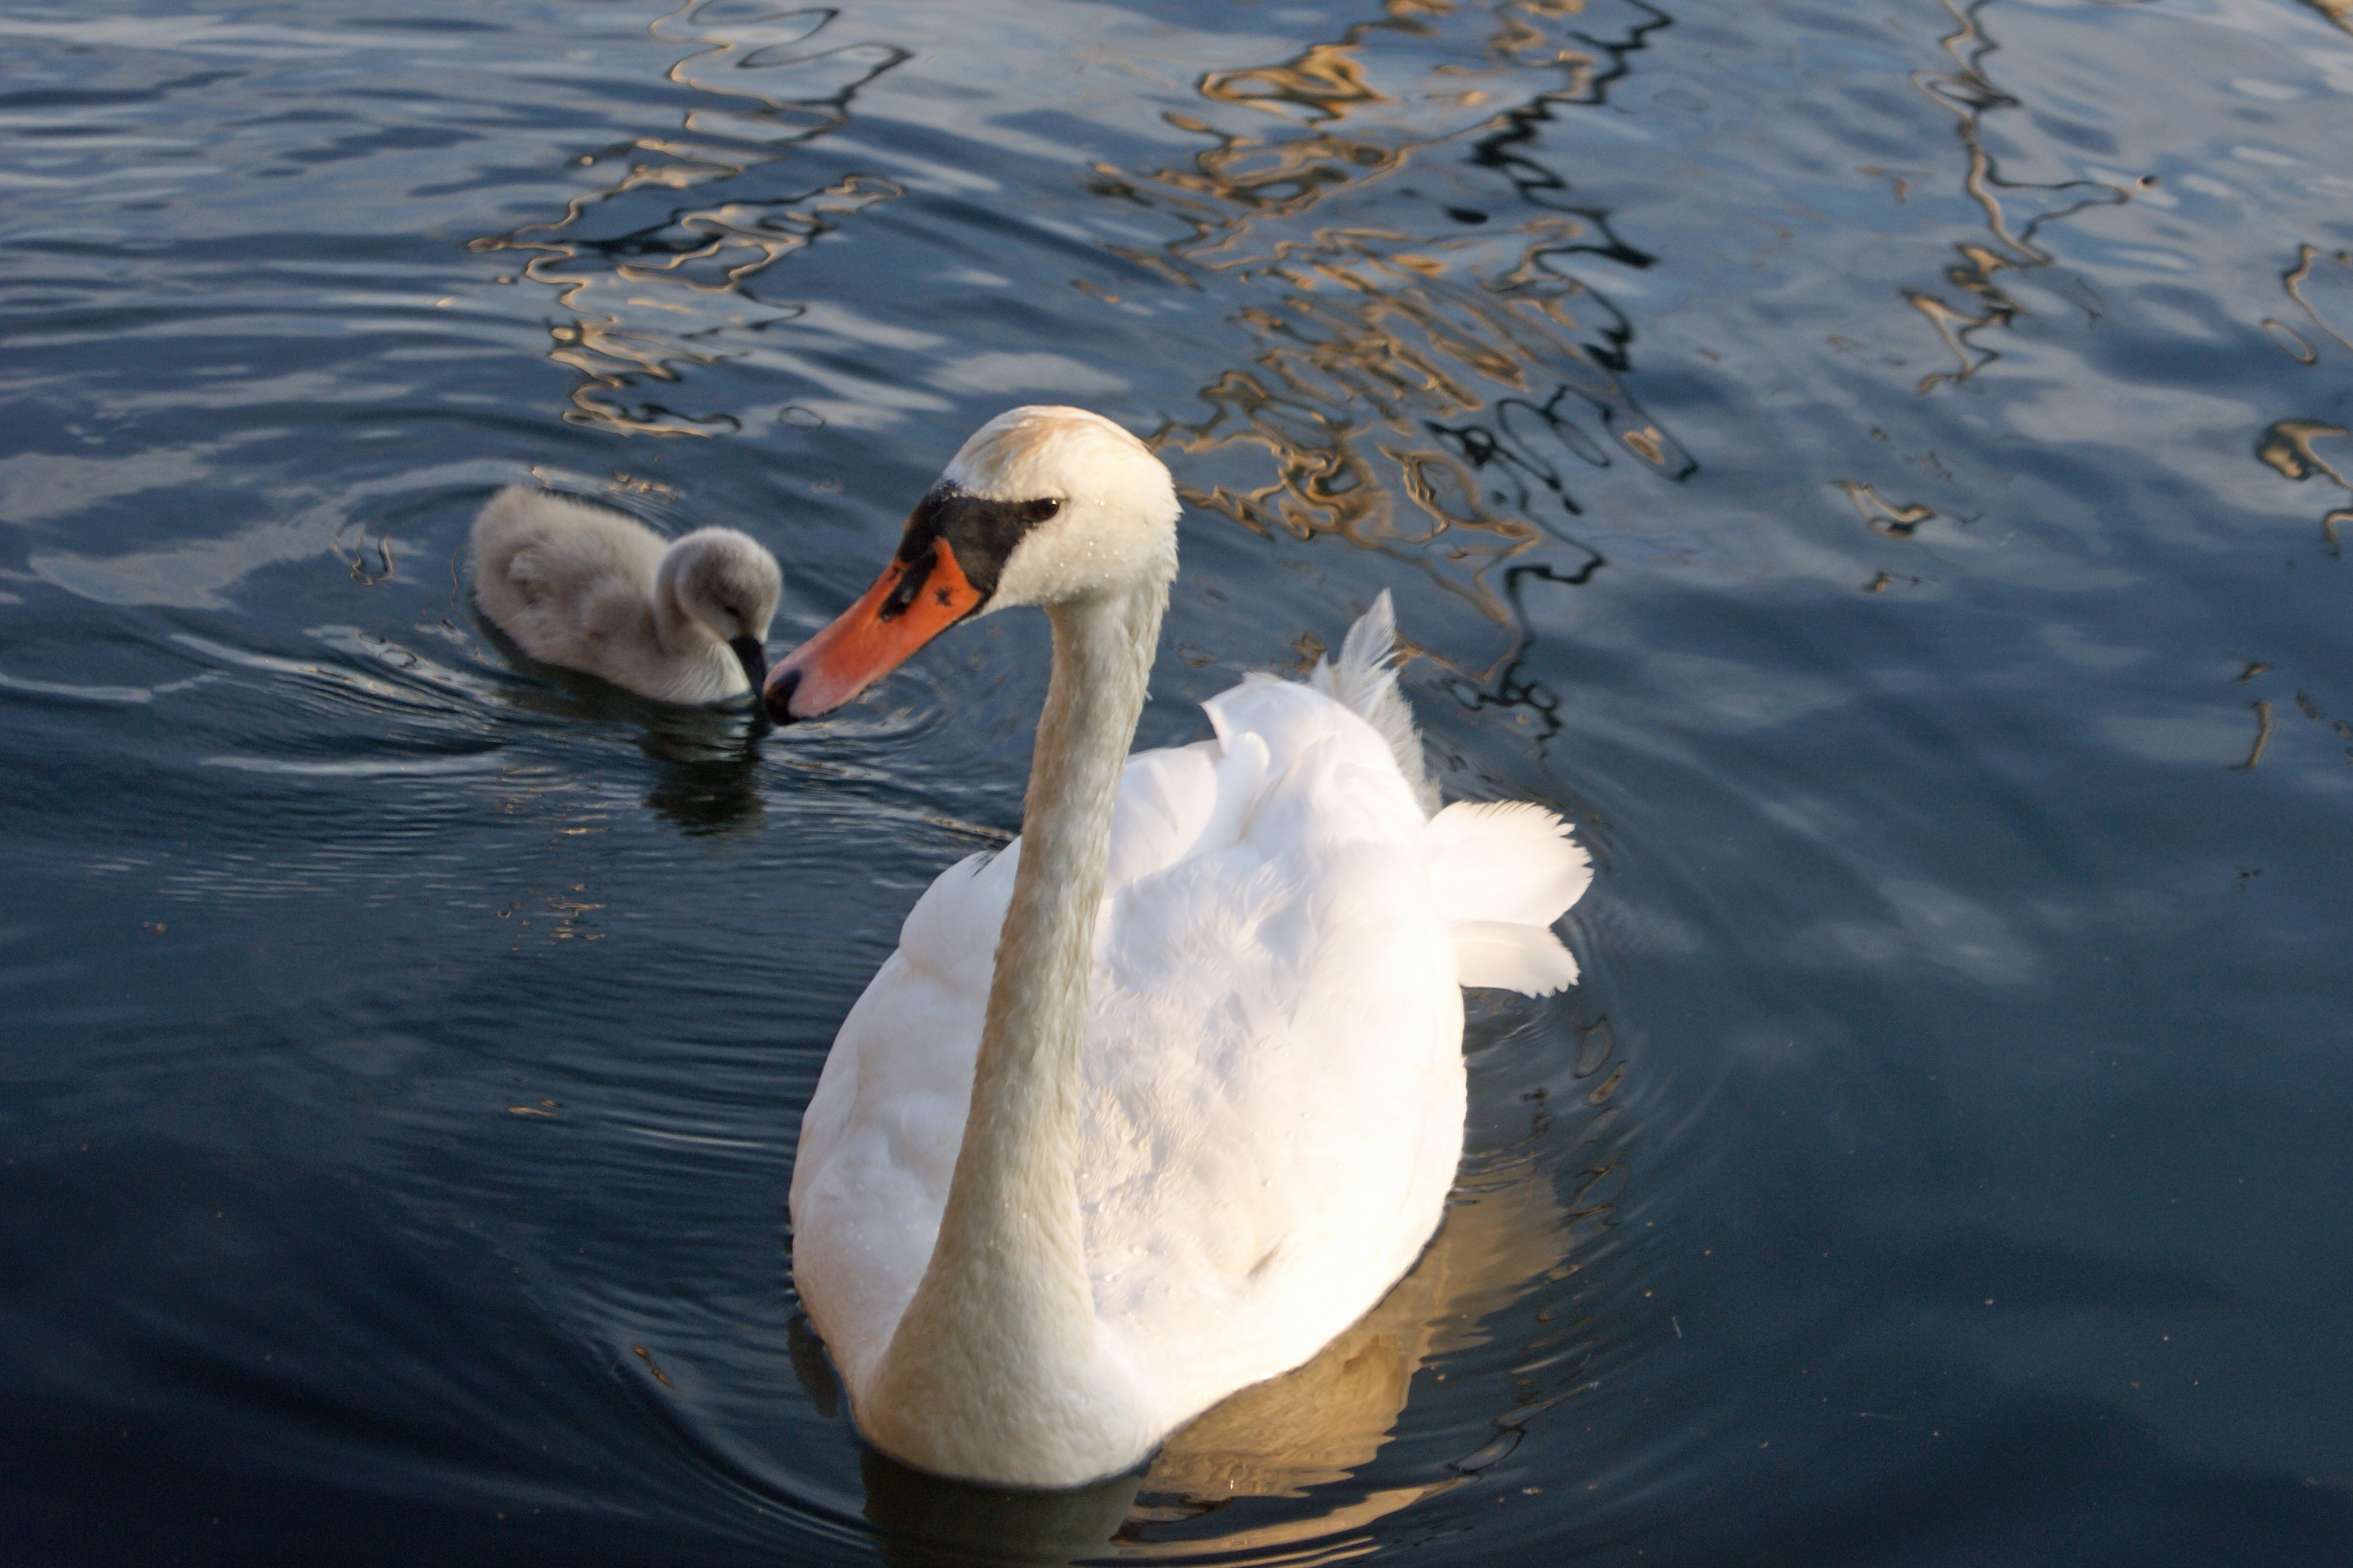
water, bird, wing, white, animal, cute, reflection, beak, fauna, swan, duck, vertebrate, waterfowl, chicks, water bird, young animals, ducks geese and swans